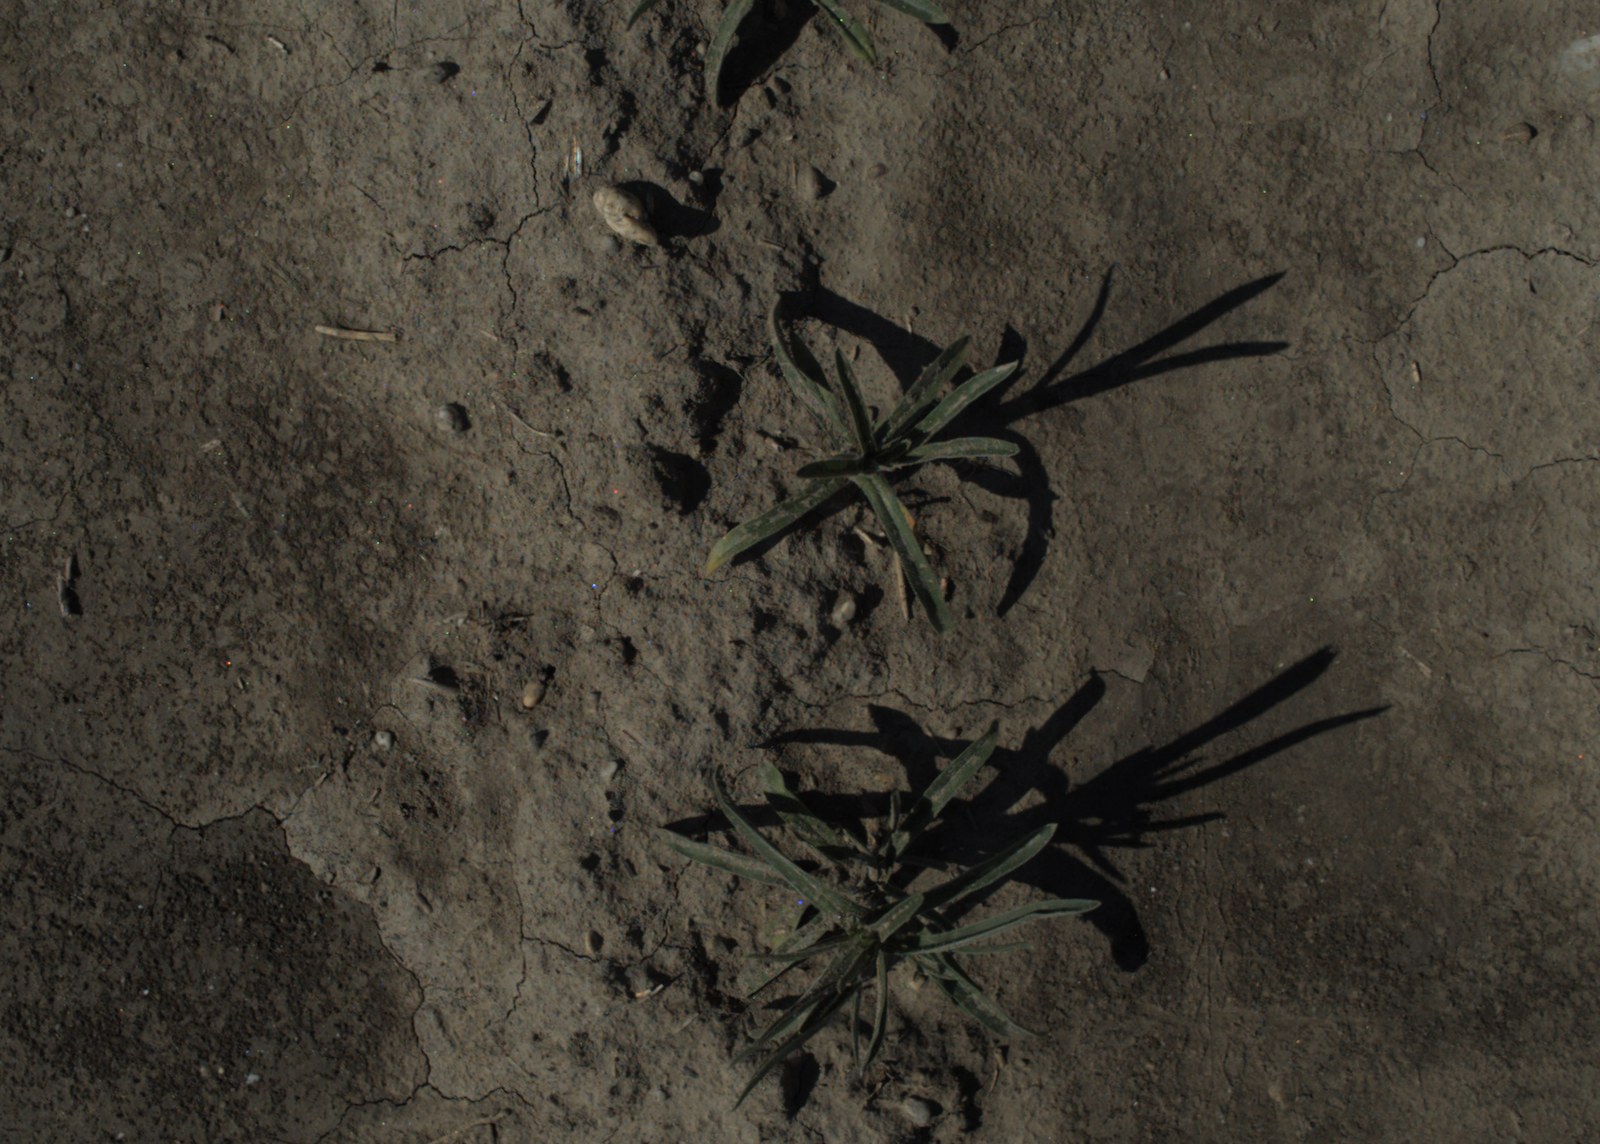
Capture date: 15.07.2021 09:49:59
Weather: sunny
Wind: light
Seeding date: 08.06.2021
Plant canopy height (mm): 962